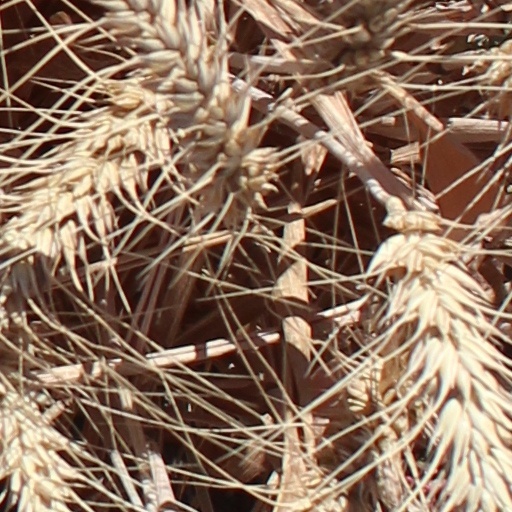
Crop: wheat